Battle of Tres Castillos

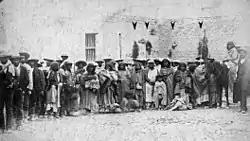
Apache prisoners taken at the Battle of Tres Castillos. Scalps hang on poles in the background.

Three Mexican soldiers were killed in the battle. Terrazas reported that he killed 62 warriors, some of whom were probably boys, and 16 women and children and took 68 prisoners. The surviving women and children were sold into slavery in Mexico. Some Apaches claim that Victorio committed suicide by stabbing himself; other reports claim he was killed by a Tarahumara sharpshooter. The survivors of Victorio's followers were two groups of absent men, Nana with 17 men on a raid and 15 men on a different raid. A small number of Mescaleros were hunting and thus were not at Tres Castillos and a few women and children managed to escape.